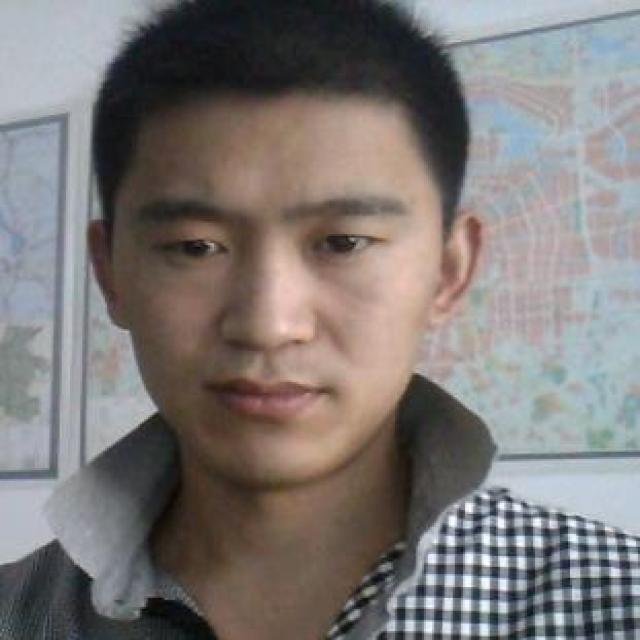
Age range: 21-44